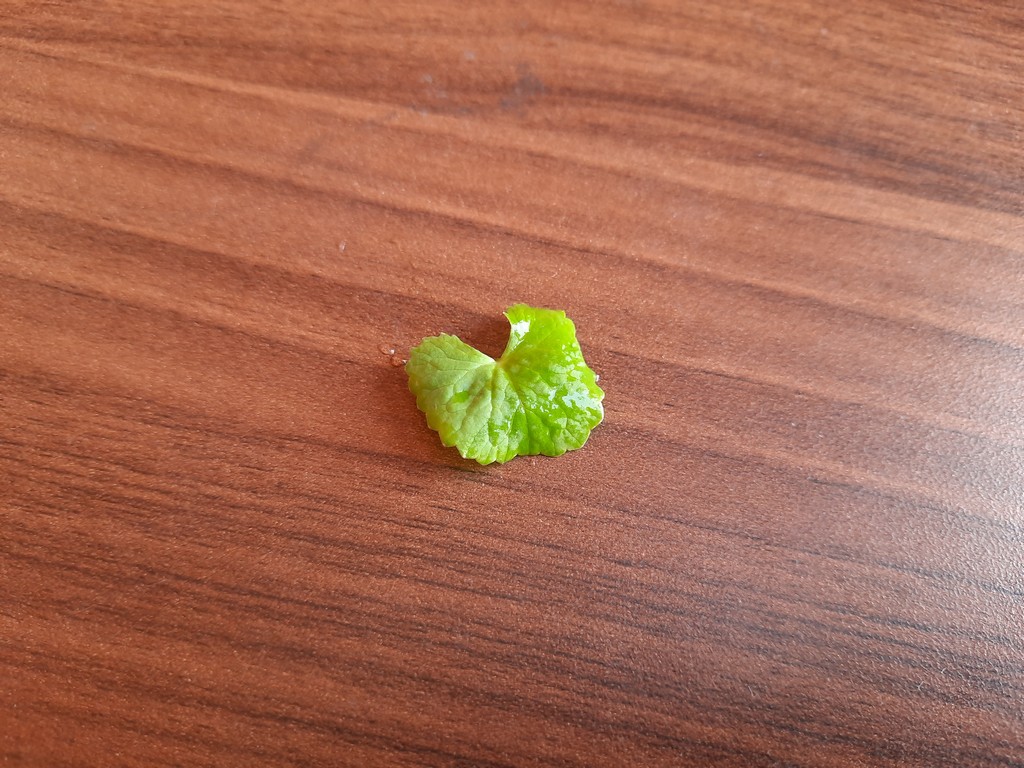
Label: Healthy